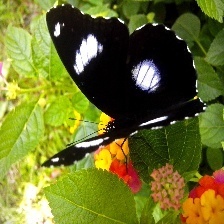
Species: GREAT EGGFLY